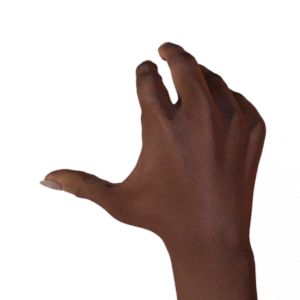
Label: rock